Mouse brain

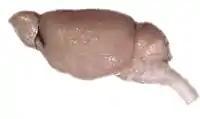
Mouse brain, lateral view

The mouse brain refers to the brain of "Mus musculus". Various brain atlases exist.